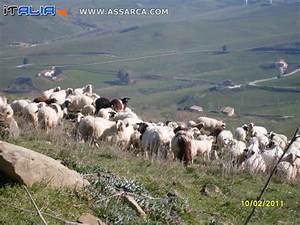
Label: pecora